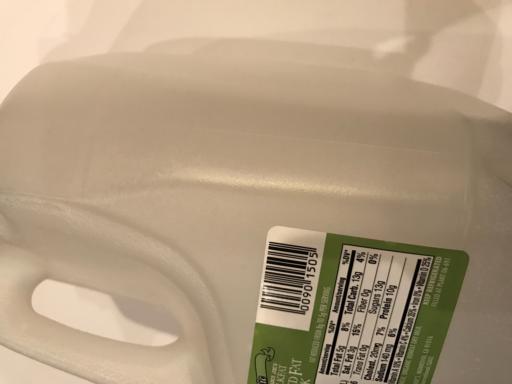
Label: plastic